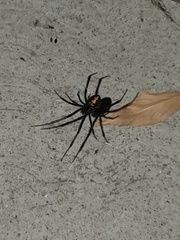
Species: Lactrodectus_hesperus